Funj Sultanate

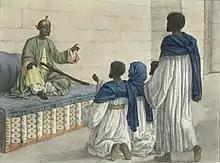
A Funj king of Sennar and his ministers as represented in a book by Félix Mengin, 1823

Sennar was at its peak at the end of the 17th century, but during the 18th century, it began to decline as the power of the monarchy was eroded. Cultural dissidence found fertile ground among superfluous Funj princes, aspiring Islamic scholars, and governors excluded from royal trade. The greatest challenge to the authority of the king was the merchant funded "Ulama" who insisted it was rightfully their duty to mete out justice. The previously agrarian region urbanised as the number of towns rose from 1 in 1700 to around 30 in 1821.